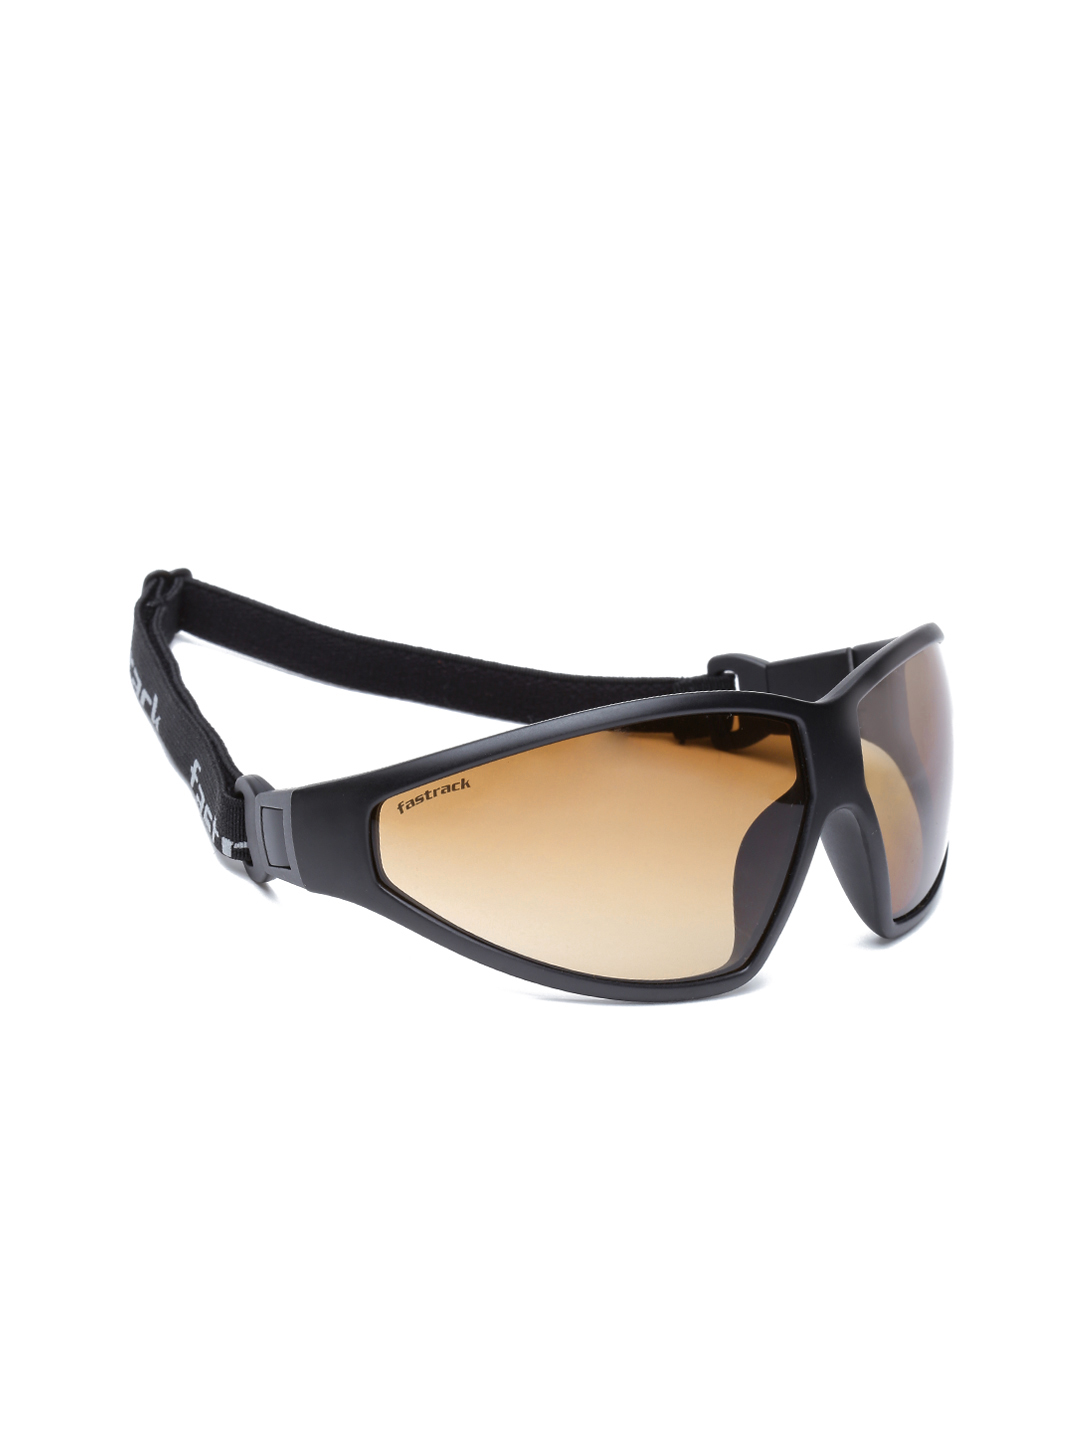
Fastrack Men Gradient Bikers Sunglasses P148BR2
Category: Accessories / Eyewear / Sunglasses
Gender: Men
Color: Brown
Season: Winter 2016
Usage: Casual